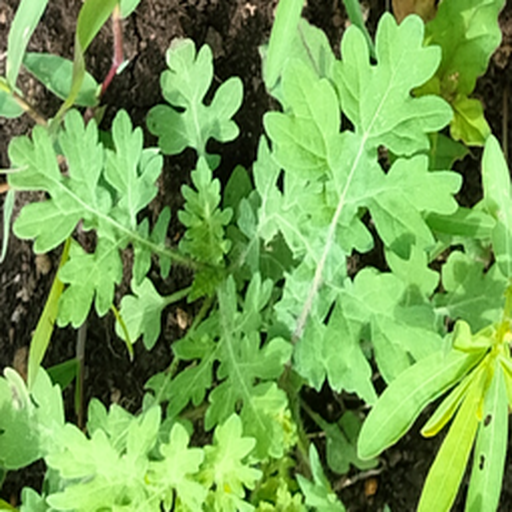
Weed species: Gajar_gavat_(Parthenium hysterophorus)